Louisville Grays

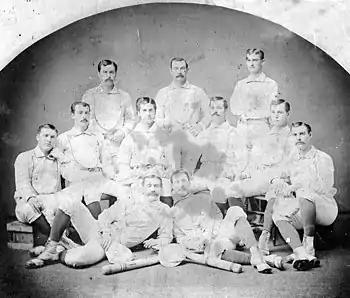
1876 Louisville Grays team

The Grays were undone by Major League Baseball's first gambling scandal. The team was in first place in August 1877, then suddenly lost seven games and tied one against the Boston Red Stockings and Hartford Dark Blues. Boston ended up winning the pennant, seven games ahead of the second-place Grays. A "Courier-Journal" story questioning the team's conduct was written by John Haldeman, the owner's son.